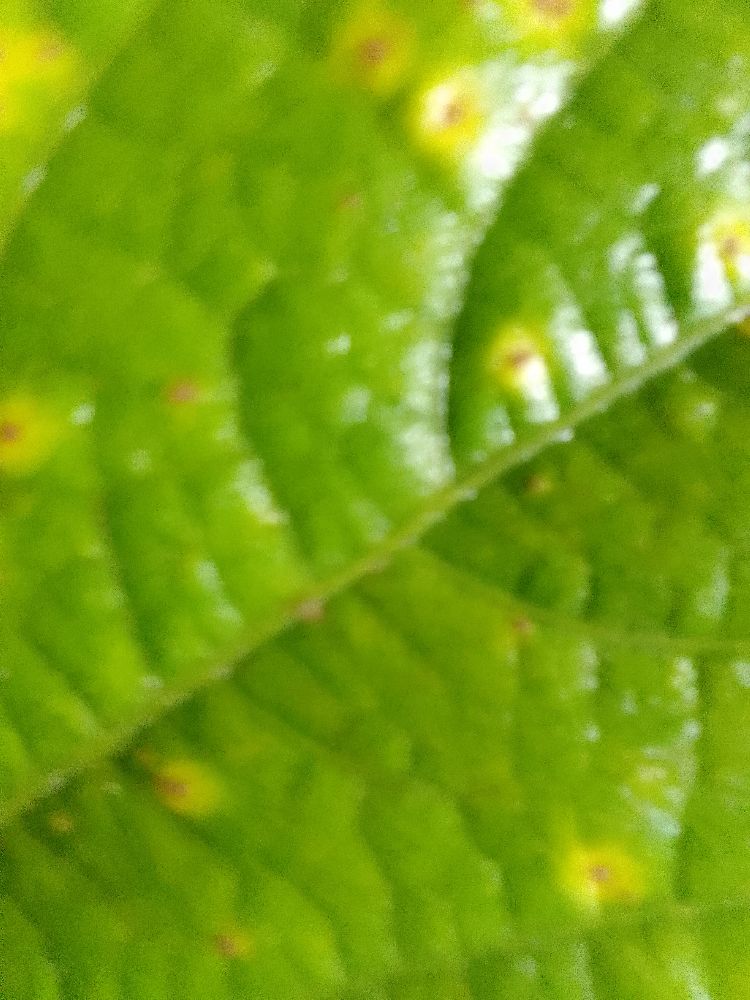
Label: rust